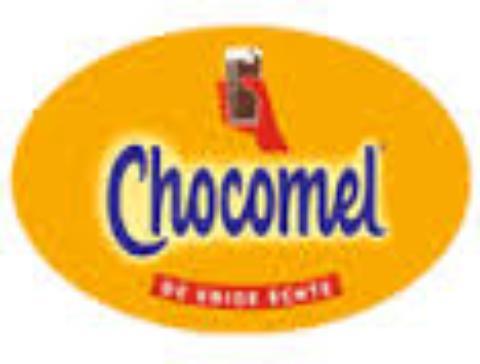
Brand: Chocomel
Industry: Food